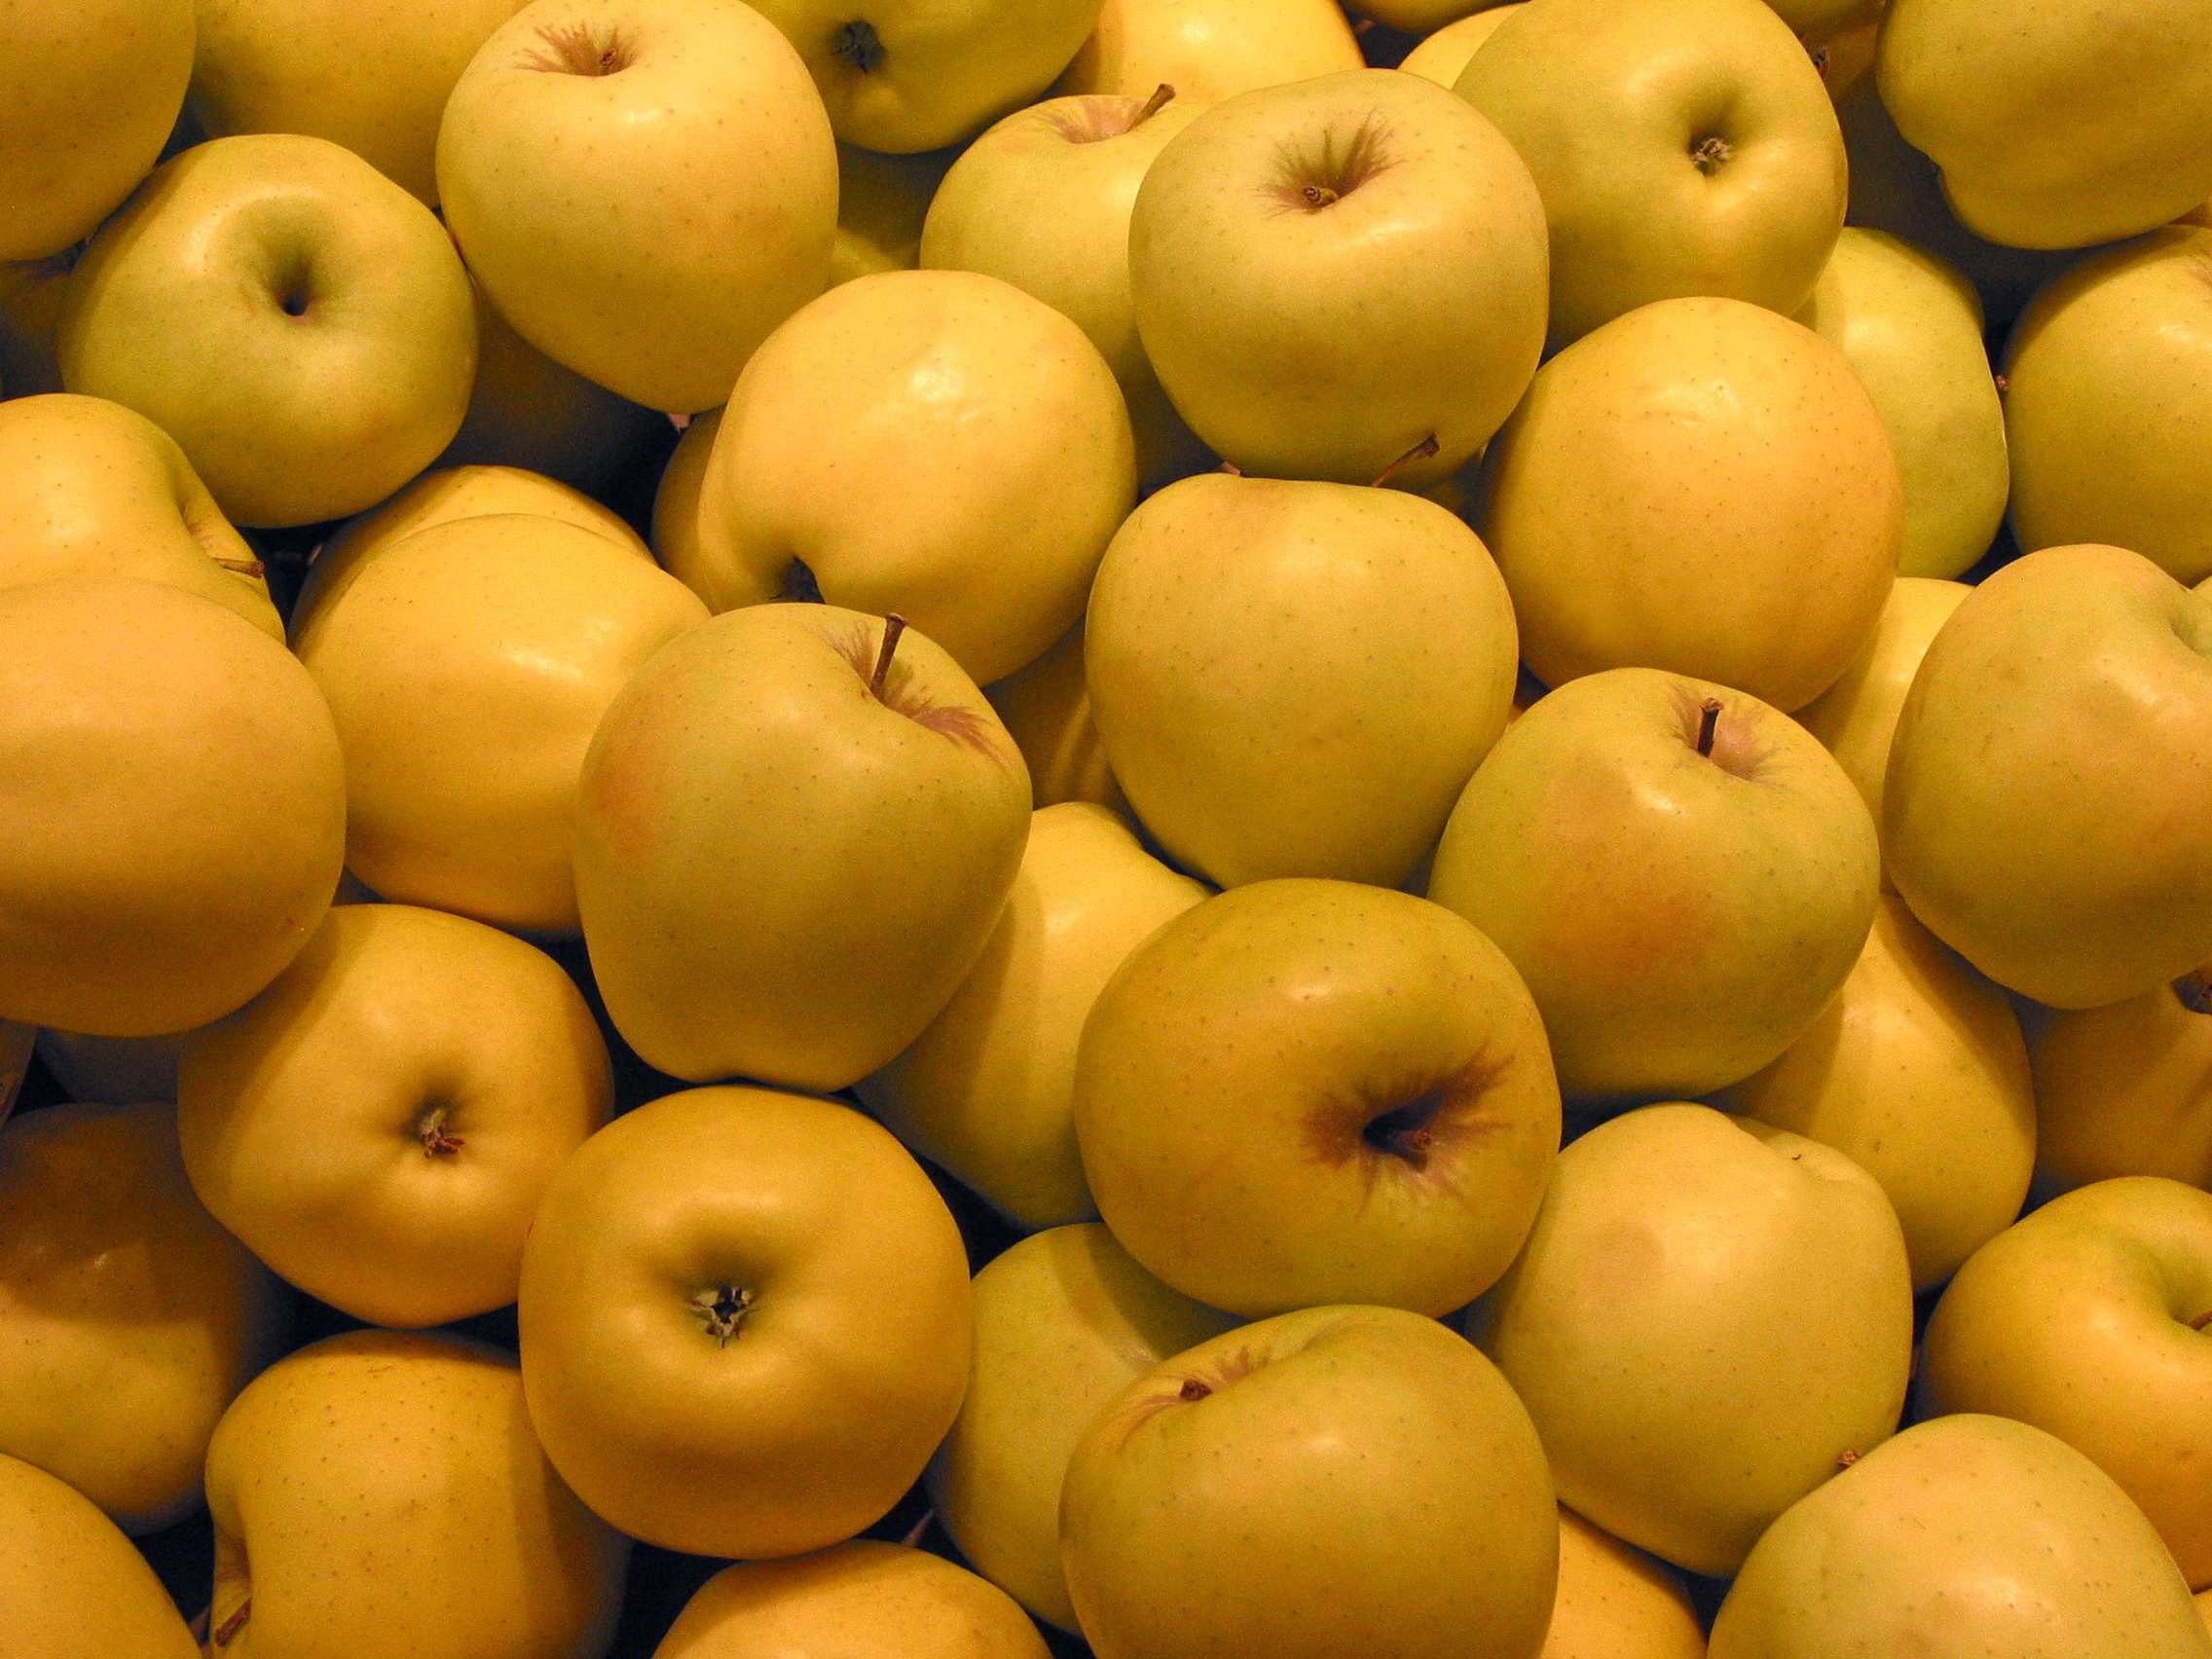
Label: Apple